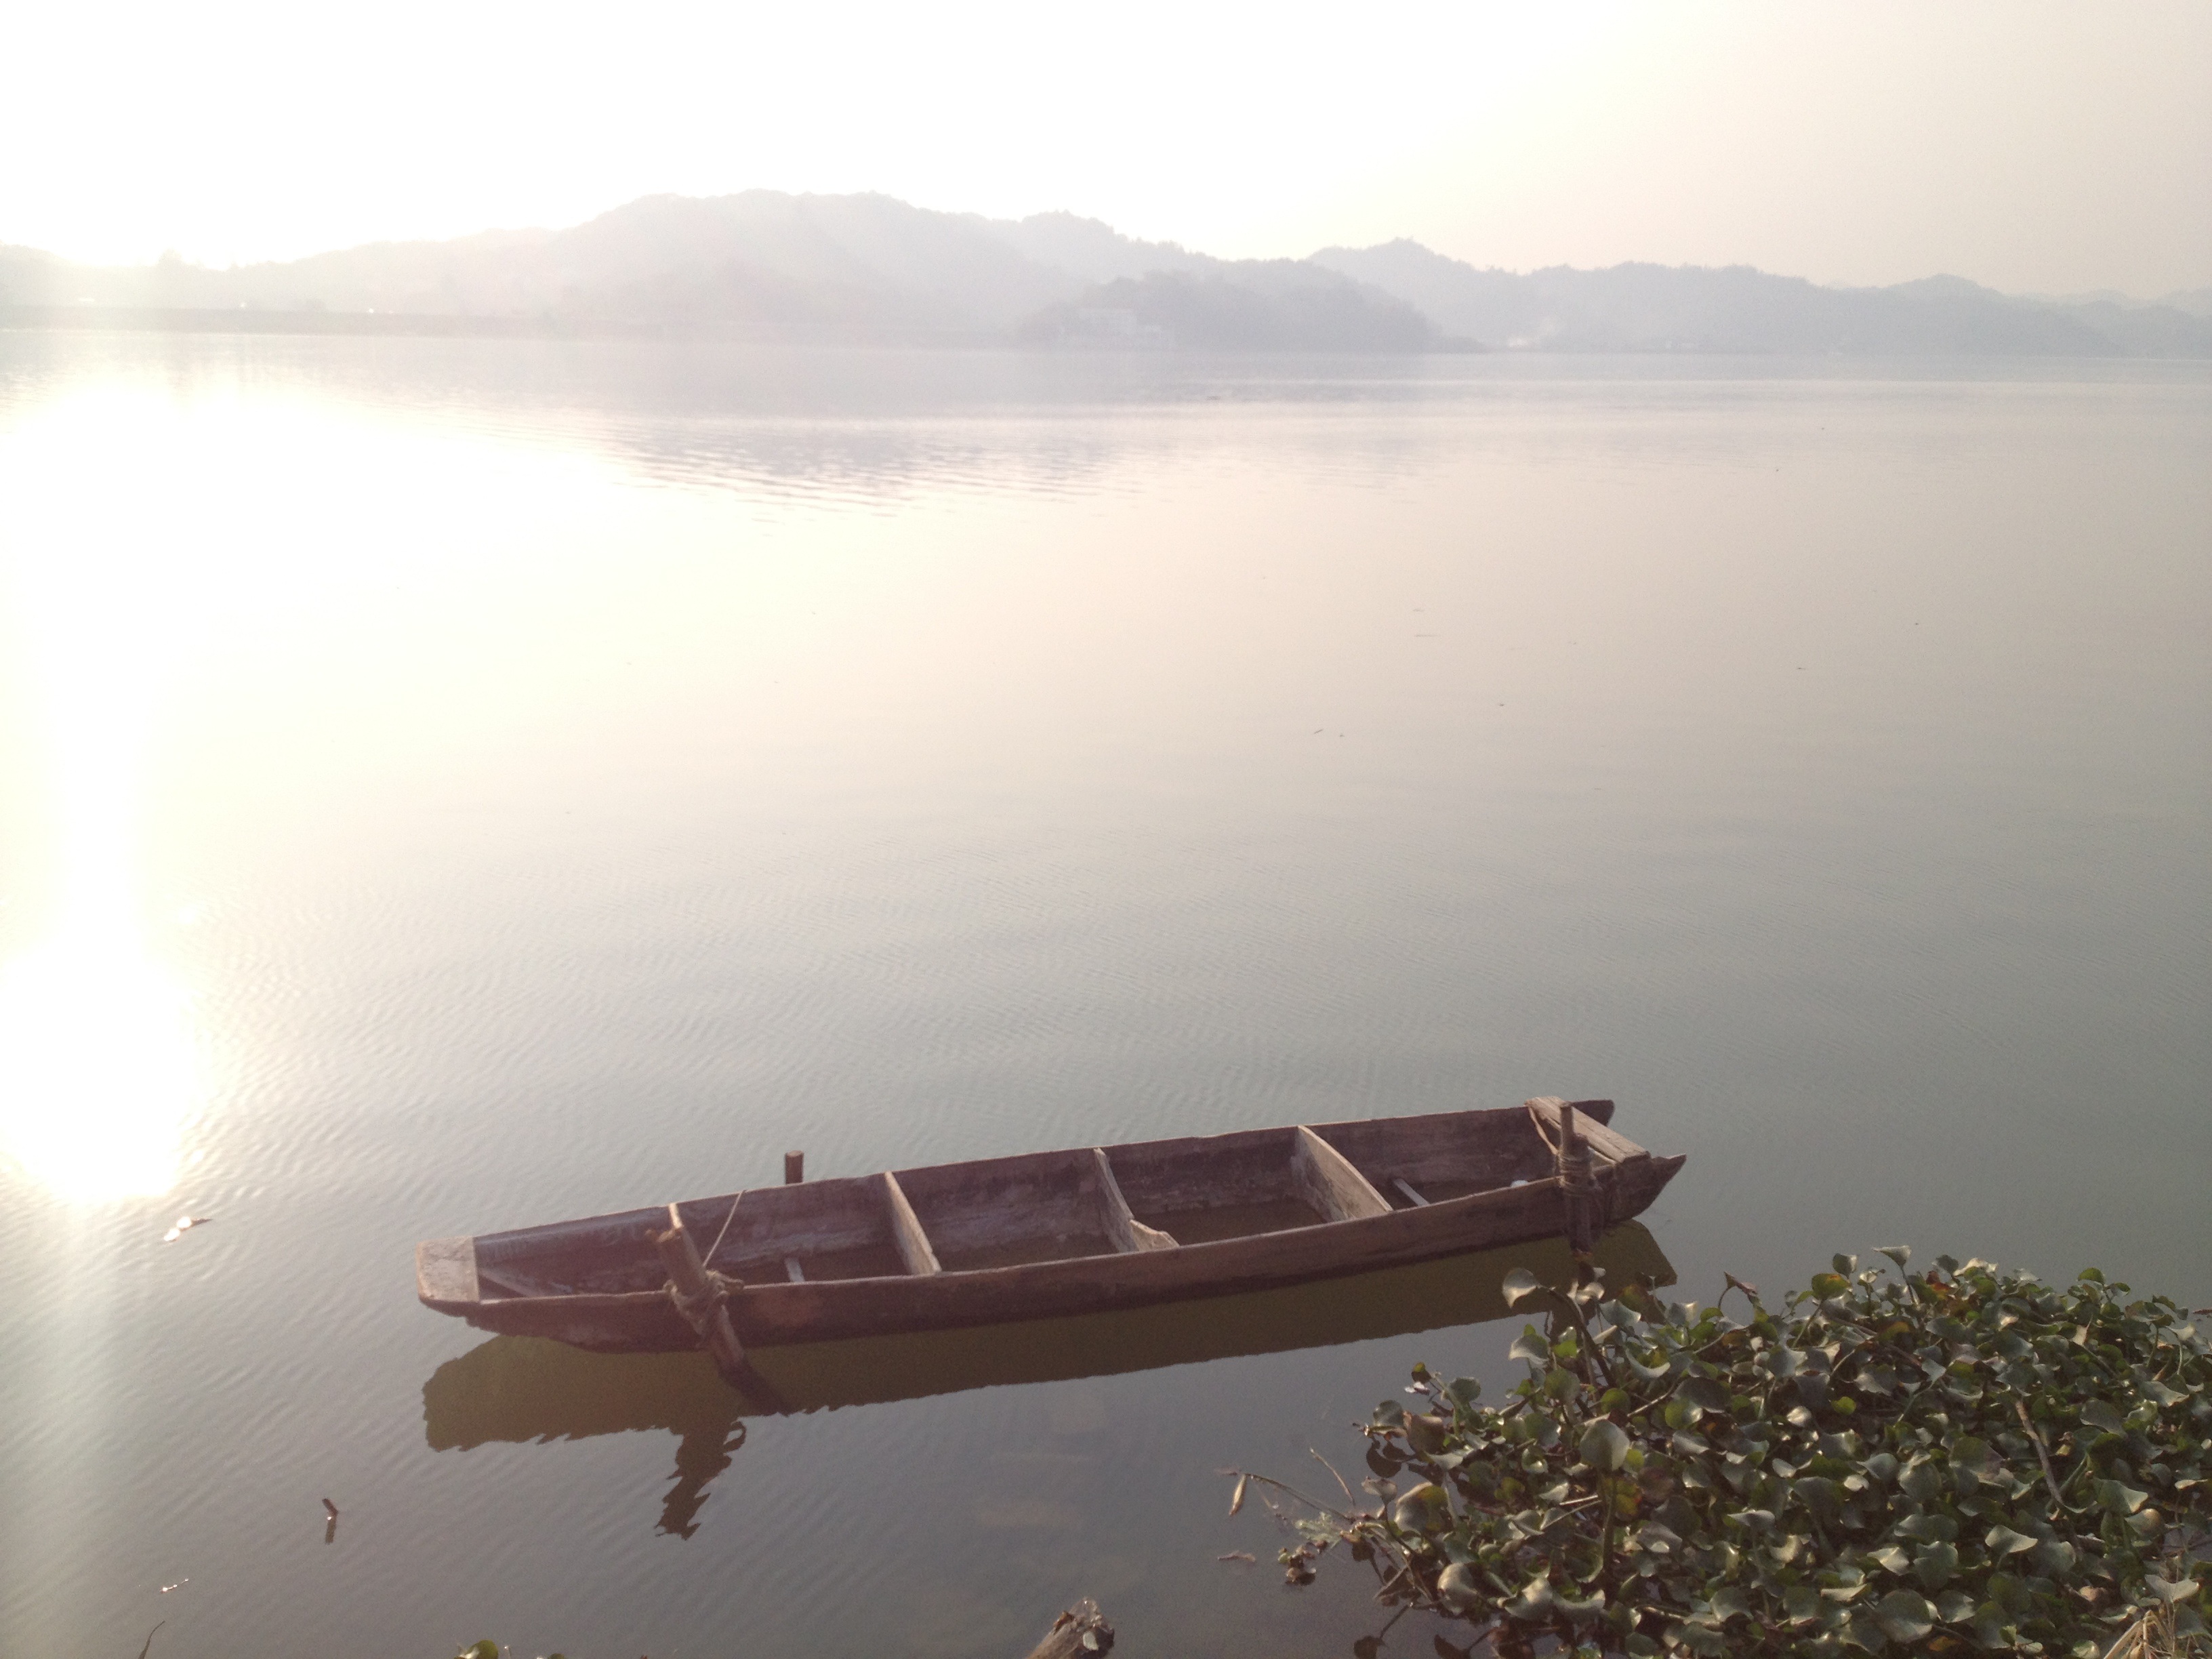
sea, boat, sunlight, morning, reflection, vehicle, bay, watercraft, riverside, the scenery, atmospheric phenomenon, watercraft rowing